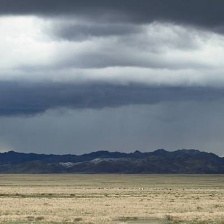
Cloud type: Nimbostratus